Red Bull RB5

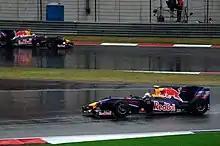
Vettel leads Webber in the 2009 Chinese Grand Prix, en route for Red Bull's first win in Formula One

Early in the season the car showed huge performance with Vettel taking the first win for the team in China with Webber in second place giving the team their first 1-2 ever. As the season progressed the car continued to show its pace and by the mid-season its pace had increased to the point where it had overtaken the Brawn BGP 001 as the fastest car on the grid.